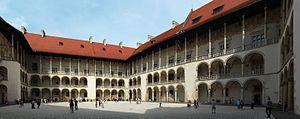
Cracovie est le chef-lieu de la voïvodie de Petite-Pologne. Située au bord de la Vistule, cette ancienne capitale de la Pologne, riche de mille ans d'histoire est considérée comme le véritable centre culturel et intellectuel du pays, qui s’enorgueillit de posséder l’une des plus anciennes universités d’Europe Centrale, l'Université Jagellonne.